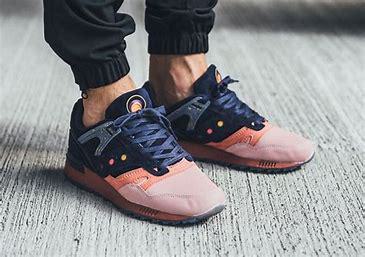
Brand: Saucony
Model: Grid SD